The Elephant Vanishes (short story)

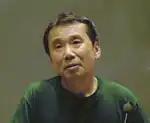
Haruki Murakami, author of "The Elephant Vanishes"

"The Elephant Vanishes" is the last short story in Haruki Murakami's collection of 17 short stories also titled "The Elephant Vanishes". First written in 1980–1991, the story "The Elephant Vanishes" was published in a variety of Japanese magazines. Later on, the short story was a part of a collection of stories that was published in 1993 as an English compilation before its publication in 2005 as the Japanese book ""Zō no shōmetsu"". Despite its intriguing title, the story has not received much critical attention in comparison to other short stories in the collection, although the story is relatable and explores themes that resonate with a broad audience.